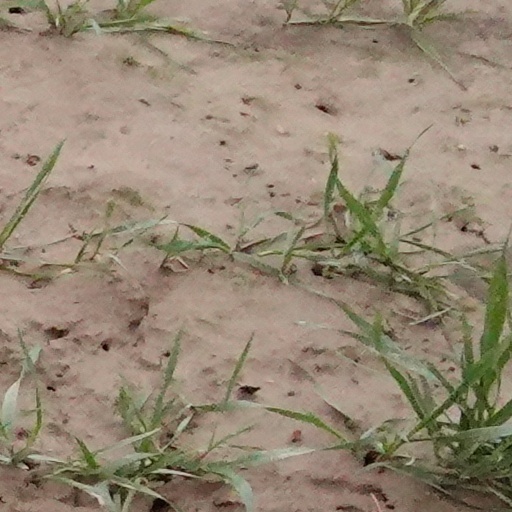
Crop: wheat